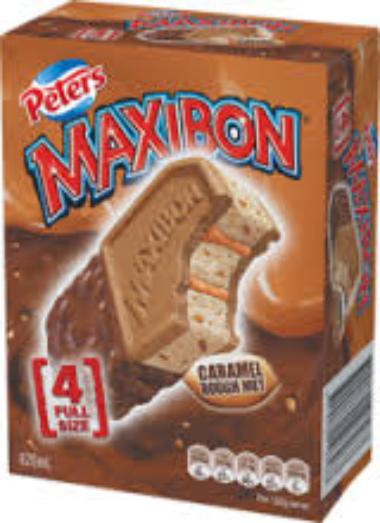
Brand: Maxibon
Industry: Food